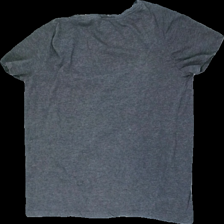
View: back
Type: T-shirt
Category: Ladies
Brand: Zara
Colors: Grey
Material: 74% polyester 26% cotton
Cut: V-collar, Regular
Size: L
Season: All
Damage: crooked seems
Price range: <50
Recommended usage: Export